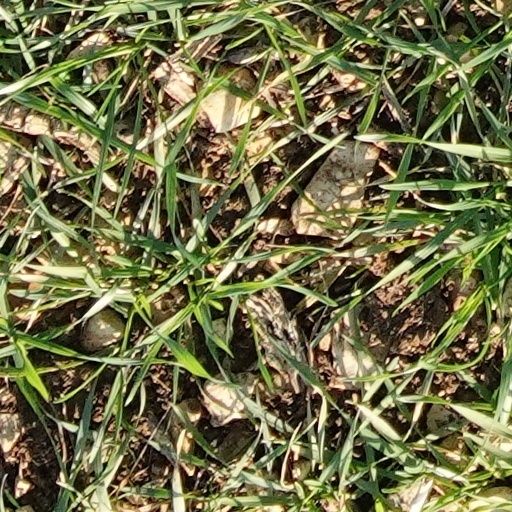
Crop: wheat